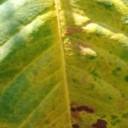
Label: Cerscospora